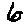
Label: 6